Wage growth

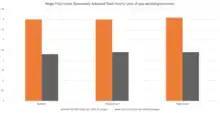
This chart illustrates the wage growth of Australia in both public and private sectors comparing pre-GFC and post-GFC obtained data from the Australian Bureau of Statistics. It demonstrates the significant decline in wage growth after the GFC in both sectors in Australia.

A consistent trend of real wage growth began in the 1800s, when the Industrial Revolution started a trend of technological improvements, often resulting in improved productivity.